Norge (airship)

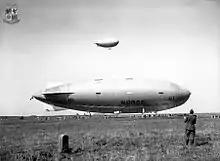
"Norge" prior to departure at Ciampino Airport

On 29 March 1926, at a ceremony at the aerodrome in Ciampino, the "Norge" was handed over to the Norwegian Aviation Society. The flight north was to leave Rome on 6 April but was delayed due to strong winds and departed at 09:25 on 10 April. The "Norge" arrived at RNAS Pulham Airship Station in England at 15:20 but due to bad weather, the ship was not moored inside the hangar until 18:30. Delayed again by weather, the "Norge" left Pulham for Oslo at 11:45 on 12 April.